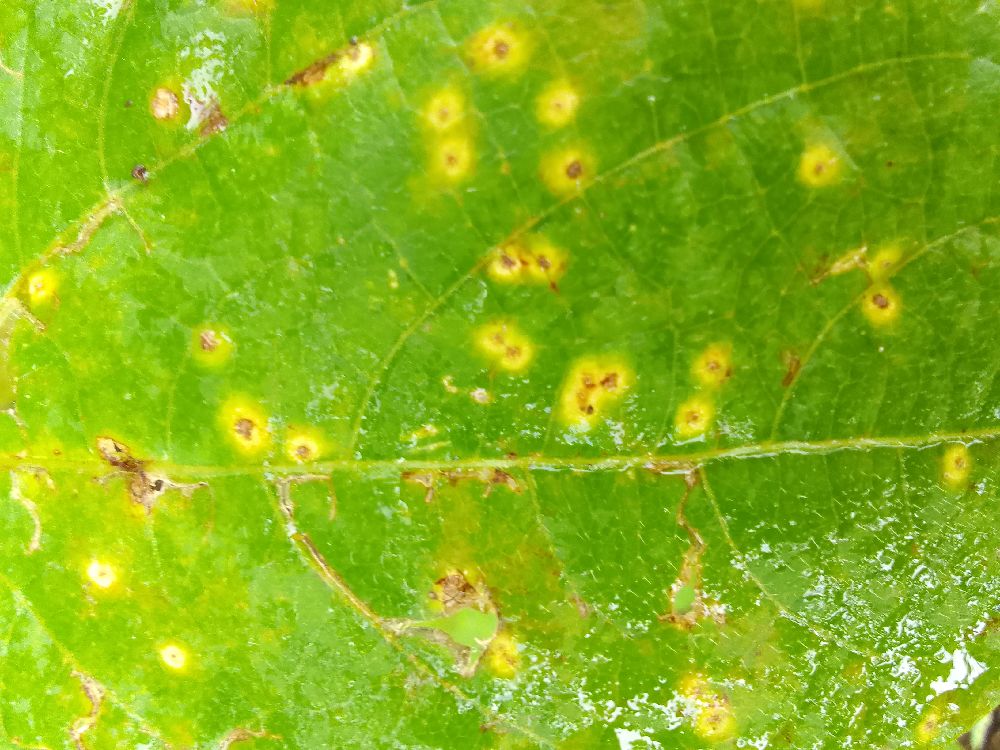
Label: rust